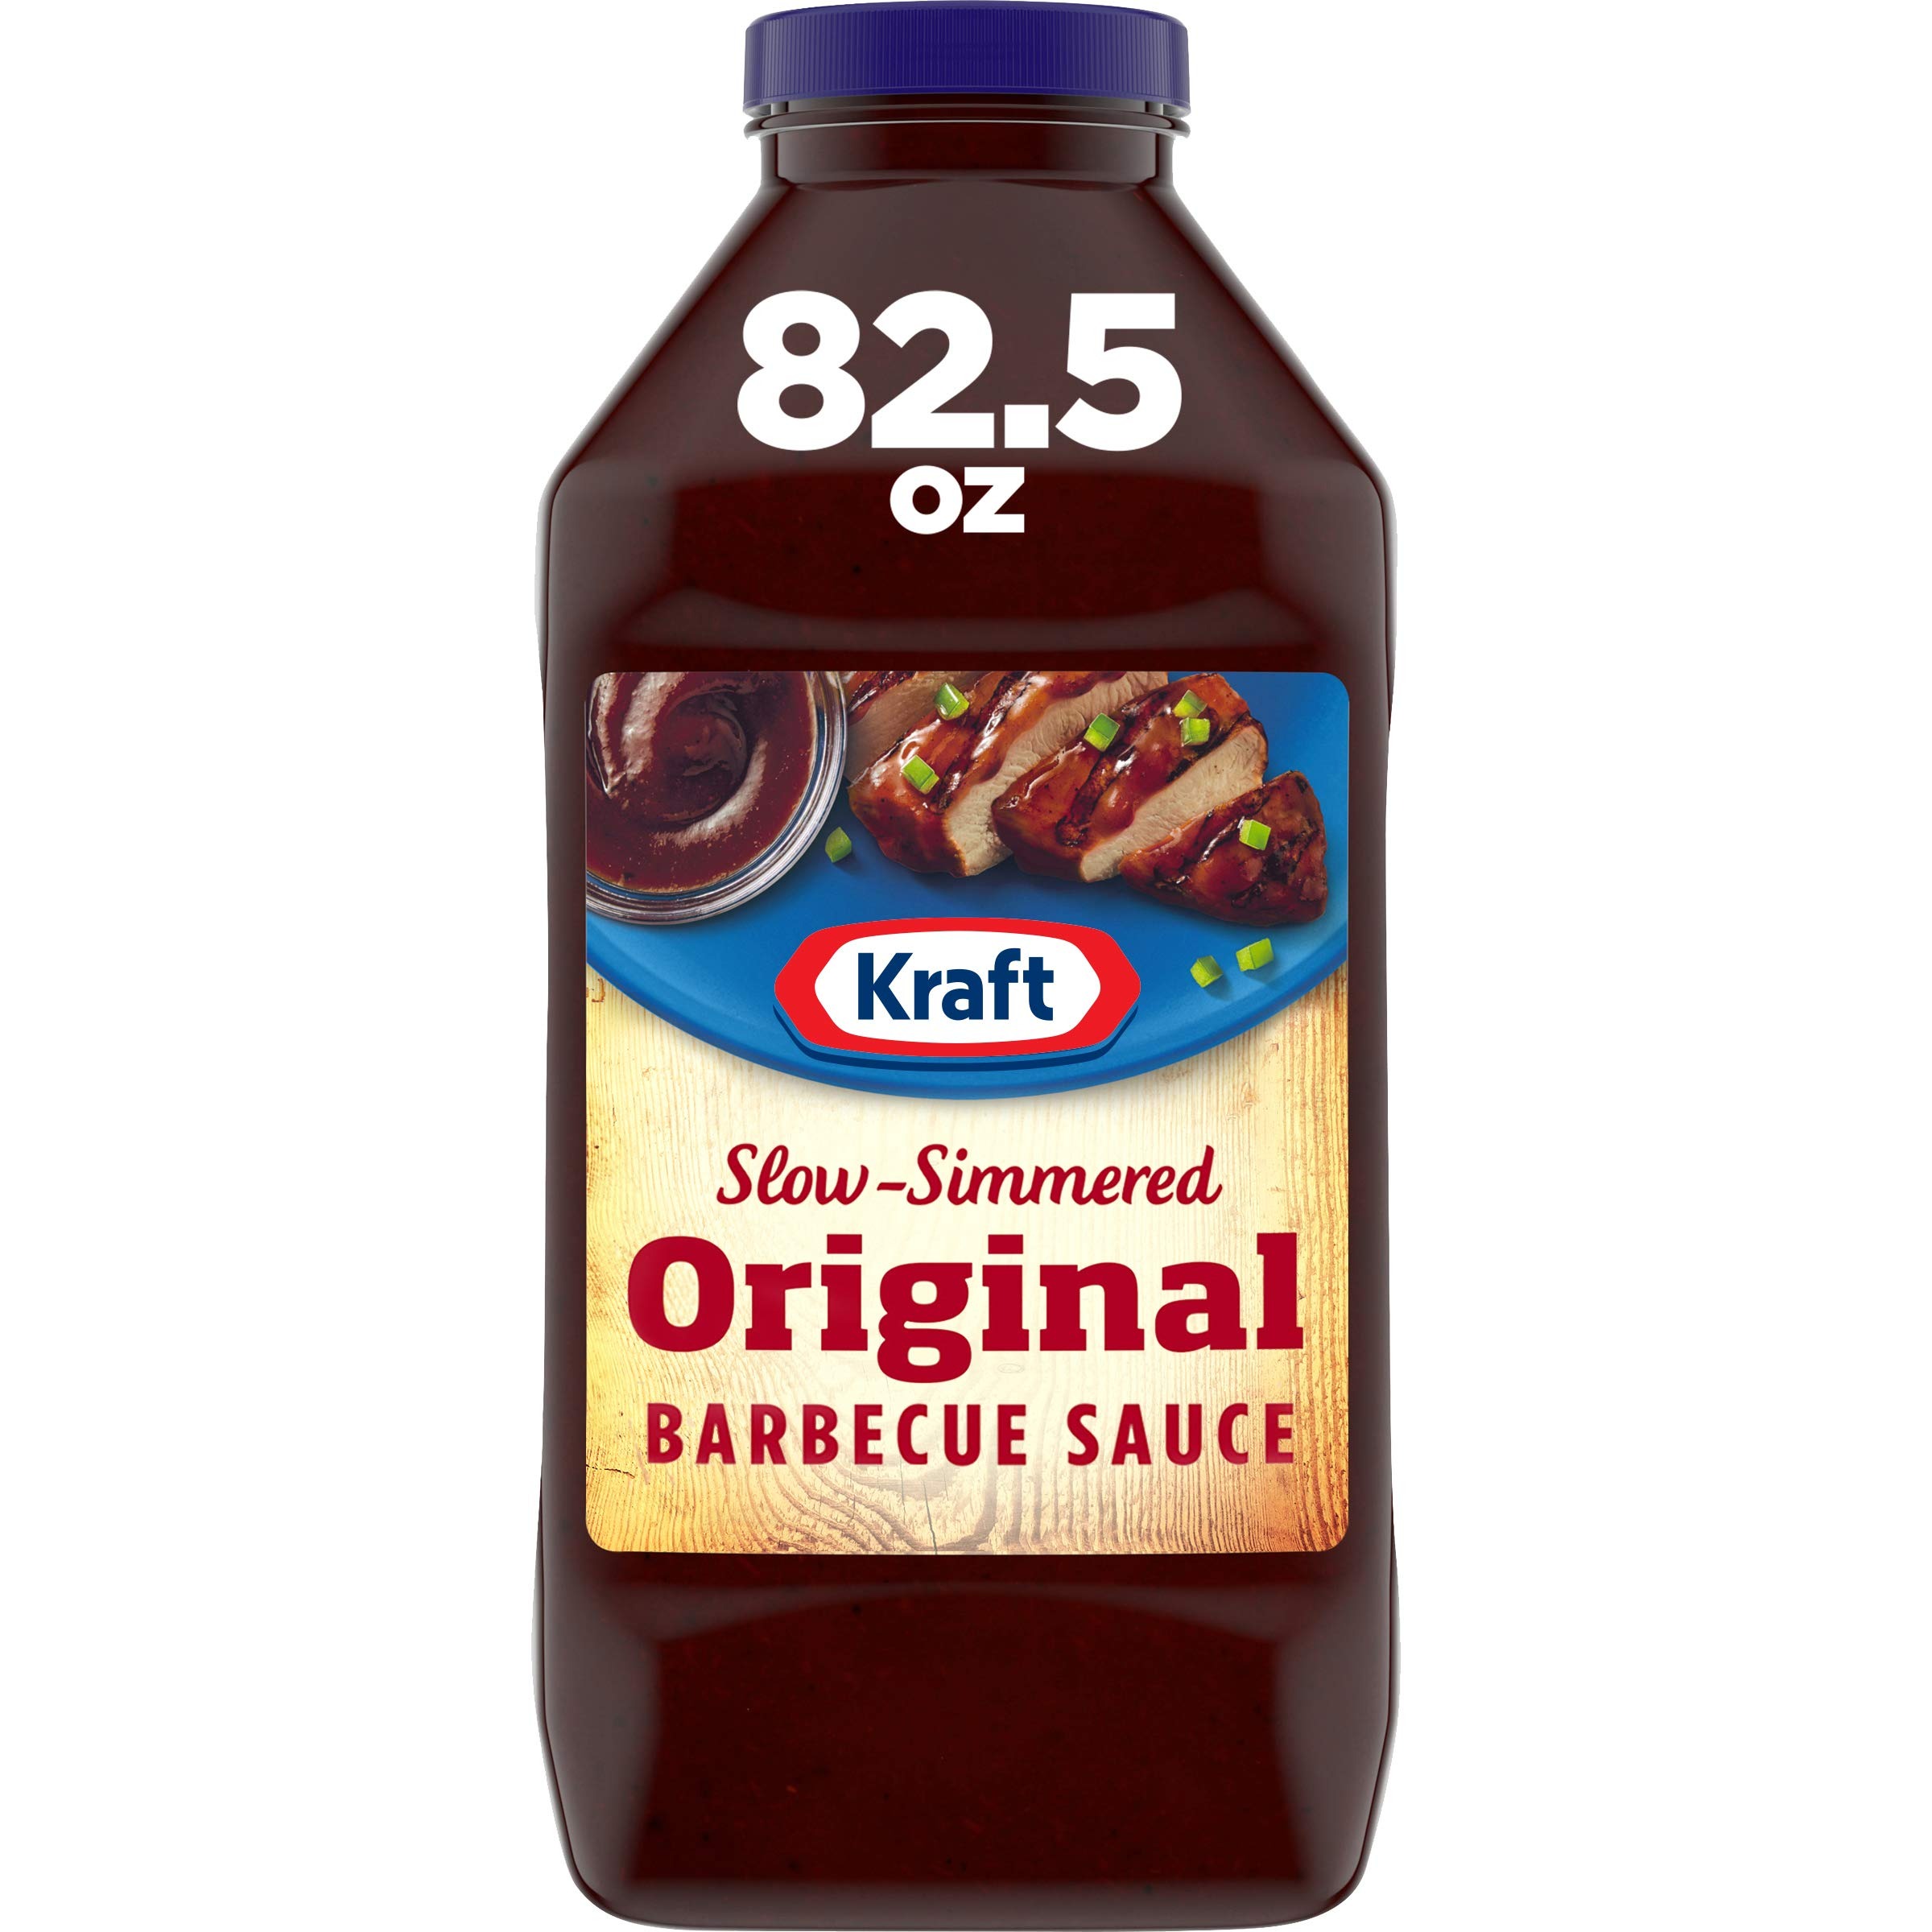
Item Name: Kraft Barbecue Sauce, Original, 82.5 Ounce
Value: 82.5
Unit: Fl Oz

Price: 7.94